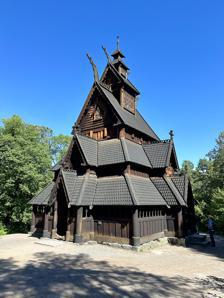
Building: Gol Stave Church
Country: Norway
Year built: 1212
Church in Oslo, Norway Gol Stave Church Gol Stave Church Location of the church 59°54′29″N 10°41′00″E / 59.9080°N 10.6833°E / 59.9080; 10.6833 Location Oslo Country Norway Denomination Church of Norway History Status museum Architecture Architectural type Stave church Completed 1157–1216 Specifications Materials Wood Norwegian Cultural Heritage Site Type Church Status Automatically listed ID 84275 Gol Stave Church ( Norwegian : Gol stavkirke ) is a 12th century stave church originally from Gol in the traditional region of Hallingdal in Buskerud county, Norway . The reconstructed church is now a museum and  is now located in the Norwegian Museum of Cultural History at Bygdøy in Oslo , Norway. Description Gol stavkyrkje by Nicolay Nicolaysen (corrected illustration) The church has been dendrochronologically dated to from 1157 to 1216. When the city built a new church around 1880, it was decided to demolish the old stave church. It was saved from destruction by the Society for the Preservation of Ancient Norwegian Monuments ( Fortidsminneforeningen ), which bought the materials in order to re-erect the church elsewhere. The remains of the original medieval construction were documented before transport. Original murals and medieval artifacts  survived. Most of the main construction remained intact and in original form, although practically all of the exterior dates from the 1884–1885 restoration. It was acquired by King Oscar II , who financed its relocation and restoration as the central building of his private open-air museum near Oslo . Architect Waldemar Hansteen assessed the condition of the conserved parts and made a plan for restoration. The restoration was overseen by  Waldemar Hansteen and was completed in 1885. In 1907, the early open-air museum, the world's first, was merged with the Norwegian Museum of Cultural History, which now manages the stave church. The church, however, is still nominally the property of the reigning monarch. In the 1980s, a modern replica has been erected in Gol as a tourist attraction in a theme park in central Gol. This replica is located some distance from the original site of the medieval church. There is also a replica in the Scandinavian Heritage Park in Minot , North Dakota and at Epcot Center in Walt Disney World in Florida . History Drawing by J.N. Pram of Gol stave church from 1846, before it was moved to Bygdø in Oslo. The church has many similarities in the construction of the inner erection with Hegge Stave Church in Valdres , and it has been assumed that the same builder was responsible for both. It probably stood in its original form until the 17th century, with a passageway around church and choirs. The choir's walls and apse have remains of murals which is reasonable to assume originate from 1652 (the year is painted on the wall) from the same painter who made decorations in Torpo Stave Church in 1648 (epitaph), Flesberg Stave Church (later overpainted), Rollag Stave Church 1653, Veggli Stave Church and Nore Stave Church 1655 and Uvdal Stave Church 1656. The apse's depiction of the Last Supper originates from the same painter, but the reconstruction of the apse's walls is uncertain. The roof rider was renewed in 1694. At the same time, a ceiling was installed, and during the same period, two windows were installed on the south wall in the central room. Around 1730, a gallery was built on the north side. Some time later, the choir and apse were demolished, and a new half-timbered choir was erected. But the old materials were reused for the ceiling in the new choir, and thus the murals survived and could be restored in connection with the move. In 1802–1803 the church was enlarged so that it "formerly too small a church for such a numerous commons (had become) strangely larger, so that it once holds as many listeners as before". The corridors around the church were demolished, and new outer walls of table-covered trusses were erected approximately where the corridor walls had stood. A porch with a salt roof was erected in front of the west portal. The church then got the look it had when J. N. Prahm designed it in 1846. Relocation and rebuilding Drawing during reconstruction of Gol stave church by T. Prytz, from 1883 Drawings from Gol Stave Church by Nicolay Nicolaysen. Towards the end of the 1870s, the congregation in Gol wanted a larger and more contemporary church. Society for the Preservation of Ancient Norwegian Monuments urged to preserve the stave church on the site, but the congregation wanted to demolish it and sell the materials. In the end, the society bought the church's original parts for 200 kroner, on condition that it was removed when the new one was finished. The society had no plot for the church, but early in 1881, King Oscar II's Collections - the world's first open-air museum - were established on Bygdøy royal estate. The king made land available for the reconstruction in the middle of his planned building museum. The society's fundraising for the purpose raised only NOK 387, while the total costs were estimated at at least NOK 6,500. In March 1884, the king saved the project by undertaking to bear the expenses for which the society lacked coverage. The ownership of the church was transferred from the society to the monarch in Norway. Due to several snow-poor winters, the dismantling and transport to Kristiania was postponed until the winter of 1884. Survey drawings were meanwhile prepared by architect Torolf Prytz in the winter of 1882–1883. Since he was busy with other assignments, the responsibility for the reconstruction on Bygdøy was taken over by architect Waldemar Hansteen with the royal estate's builder Torsten Torstensen as executor. The church was dismantled in January 1884. In March, the sledge was good enough to transport the materials to Krøderen station. From there they arrived unharmed at Bygdøy station. The original parts were completed in late July 1884, and the church was completed as the centerpiece of King Oscar's Open Air Museum in the summer of 1885. As a museum church, it was so well attended that it had to be kept open every day, not just on Sundays. The significant changes during the 1700s and the expansion in 1805 made it impossible to rebuild the church as it stood, but neither was anyone in those days imaginable. The church was restored to what was believed to be its original form. With the support of preserved tracks and old materials, building, choirs and apse were reconstructed. The meticulous descriptions in the Church Books' accounts from the 17th century onwards also gave a clear description of exterior details that gave good enough indications for reconstruction: the roof rider mentioned in the 17th century accounts sat in the middle of the ridge and wore two bells. The bell room had a spontaneous saddle roof and carried an undefined structure that ended in a spire with a cross. The roof rider may thus have been of the same type as the one the church received when it was reconstructed on Bygdøy. The aisles, that surrounded the whole church originally, seems to have been demolished as the various parts of the church were rebuilt. It was assumed that the church had been surrounded by a passageway and that it had had a roof rider, and these parts were recreated with Borgund Stave Church as a model. Good role models for details such as the wind skis were not found in Borgund, so they were made after the pattern of the wind skis in Hopperstad Stave Church, King Oscar's collections were transferred to the Norwegian Folk Museum in 1907. However, the Stave Church remained in royal ownership, but was managed by the museum. Interior When the church was moved and rebuilt, the architect only wanted to preserve and restore the parts from the Middle Ages. On the outside, it is therefore mainly a reconstruction from the 1880s of new materials. But large parts of the main structure have been preserved. These are: the foundations, the sleepers, the poles, a large part of the wall tiles and the poles. Most of the raised central space and bracing system are also preserved. The church is of the type with a raised central space with a handle in a rectangular nave. It has a slightly narrower choir that ends with an apside. The constructive parts of the choir and apse disappeared during the expansion in 1802-03 and had to be made new during the reconstruction. Exterior The church has an archway made with Borgund Stave Church as a model. An earlier hallway around the ship was demolished during the expansion in 1802-03. The church has also probably always had a roof rider. A roof rider of the medieval type with two bells was mentioned in accounts from the 1600s. It was renewed in 1694. The new one probably stood until the move, but it got slate instead of table covering in 1821. It is shown on Prahm's drawing from 1846. The current one is a reconstruction from the 1880s with a model in Borgund Stave Church. The roofs were originally sheet metal and tarred, but in the 1820s were covered with slate. Portals The west portal is mostly original, but was cut down in 1823 to make the door open. The door is a reconstruction from 1884 with wrought iron fittings fastened with screws. The portal is carved with leaf vines. Closest to the opening, it has two half-columns. The column shafts are covered with plant ornamentation, and the pattern incorporates crowned male heads. Kites and leaf vines spring from two animal jaws at the bottom next to the half-columns. The ornamentation consists of a central kite, two top kites and two smaller kites on each side plank. As in many other stave churches, it was hinged from inward to outward after the fire in Grue church, and then the portal planks were heavily hewn. The south portal was removed during the expansion in 1802-03, but parts of it were used in the new porch and could be used as points of reference for architect Hansteen's reconstruction. The original Sørportalen is stored in the Norwegian Folk Museum. The choir's south portal was partially preserved, without a wooden shed and was reconstructed during the relocation. It is inserted directly between two profiled wall planks. It is possible that the church originally had the North Portal, since the archway had a screw as over the other portals, but since the sleepers and staves are new, and the north wall walls are incomplete, there are no traces to support this. Inventory Drawings from Gol Stave Church by Nicolay Nicolaysen Due to the desire to keep and recreate a medieval church, all post-Reformation furniture was removed, and the interior therefore lacks pews, pulpit and baptismal font. Instead, King Oscar II installed a carved bench from Heddal Stave Church . But the painted decor from 1652 in the choir and the apse survived the relocation and restoration. On the apse wall is a representation of the sacrament, on the north wall of the choir - the four evangelists, and the south wall is divided into fields decorated with leaves, flowers and fruit, and the names of all who paid for the decoration. Above the choir portal previously hung a crucifix that came from Veum Stave Church in Telemark, dated approx. 1300 Replicas Gol New Stave Church. As part of Gordarike Family Park in Gol, a faithful copy of the stave church was built in 1995, called Gol New Stave Church. While the original stave church stood high and free up on the mountainside, the copy stands at the bottom of the valley, near the center of Gol. Around the copy, reconstructed Viking Age houses and other elements have been erected. A replica of Gol Stave Church is also in the Scandinavian Heritage Park in Minot, North Dakota in the United States . In the Norwegian Pavilion in Epcot, Orlando , Gol Stave Church is Norway's landmark. Another copy, known as Stavkirka on Savjord, is in Beiarn in Nordland. Construction was privately funded and began in 2005. It was completed in 2008. This church has a somewhat smaller scale than the original. Gallery Old and modern photos Details Carving detail Exterior detail Doorway detail Carving detail Interior Roof section Exterior detail Interior mural Altar References Note: Several sections of this article have been translated from its Norwegian version. For complete detailed references in Norwegian, see the original version at no:Gol stavkirke .